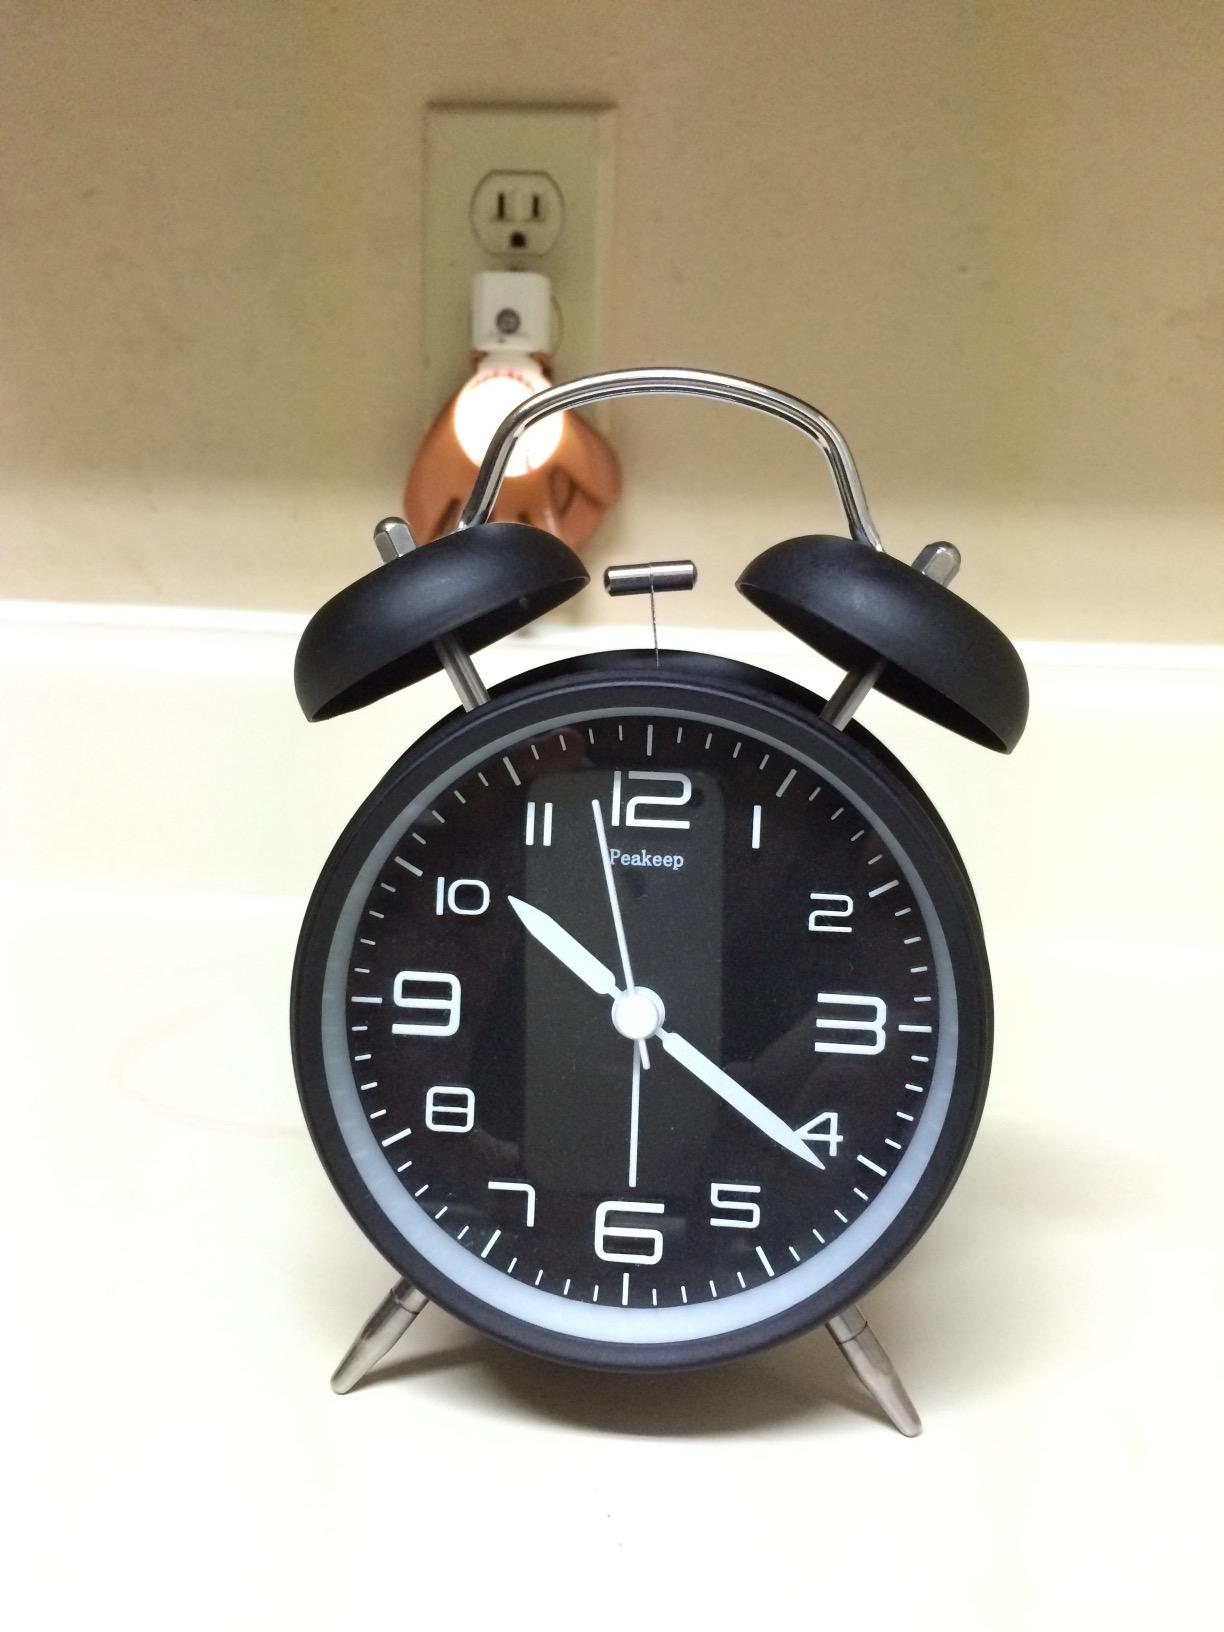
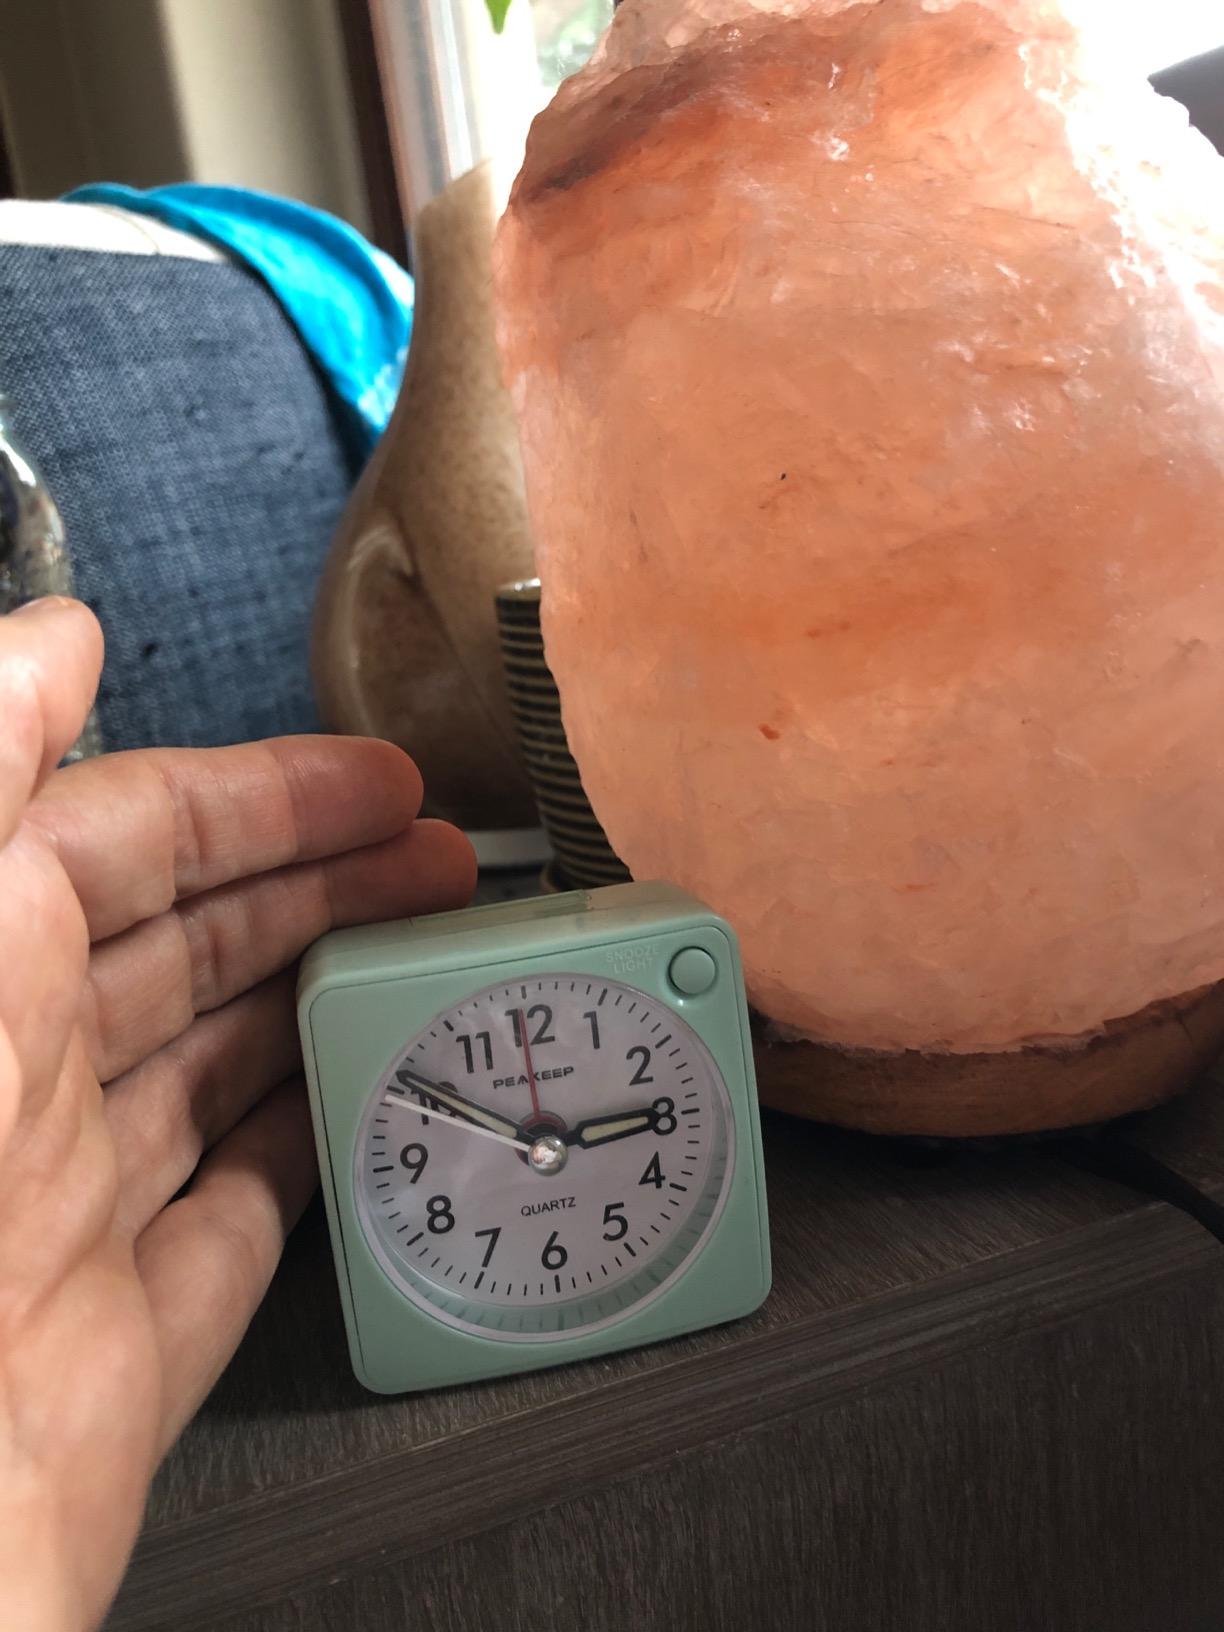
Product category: clock
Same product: no